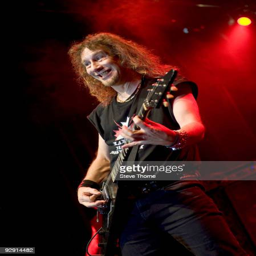
heavy metal artist of anvil performs on stage on the first day of live music at festival